Suzi Leather

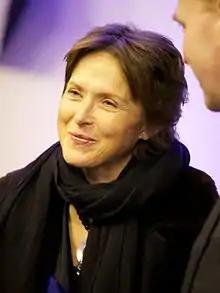
Leather in 2011

Dame Susan Catherine Leather, DBE, DL (born 5 April 1956), known as Suzi Leather, was chair of the Charity Commission from 1 August 2006 to 31 July 2012. She was succeeded by William Shawcross. Previously she chaired the Human Fertilisation and Embryology Authority. She was created a Dame Commander of the Order of the British Empire in January 2006.